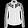
Label: Shirt